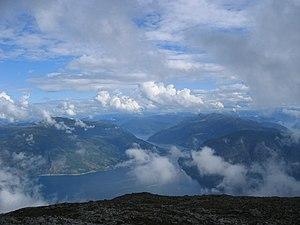
6 avril : début du règne de Thamar Iʳᵉ de Géorgie à la mort de Georges III. Apogée du royaume de Géorgie sous le règne de la reine Thamar. Elle pousse ses armées jusqu’à Trébizonde, étendant son royaume de la mer Noire à la mer Caspienne et du Caucase à l’Azerbaïdjan, et est à l’origine d’une véritable renaissance culturelle.